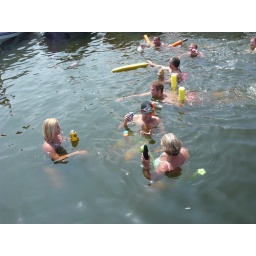
The guy in the black hat